11th Illinois Infantry Regiment

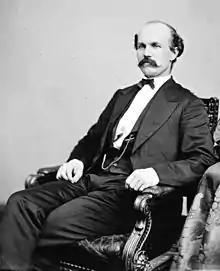
George C. McKee

From 1 February to 8 March 1864, the 11th Illinois participated in an expedition up the Yazoo River to Greenwood, Mississippi. On 5 February there was fighting at Liverpool Heights where the regiment lost 4 killed and 9 wounded. In the Battle of Yazoo City on 5 March, the unit sustained losses of 1 officer and 8 enlisted men killed, 24 wounded, and 12 missing. Under the overall leadership of Colonel Coates, the expedition consisted of 21 officers and 539 enlisted men from the 11th Illinois and 17 officers and 370 men from 8th Louisiana Infantry Regiment (African) aboard river transports. The force was accompanied by five gunboats under Captain Elias K. Owen and later joined by 250 troopers from the 1st Mississippi Cavalry Regiment (African). Yazoo City was occupied on 9 February and Greenwood on 14 February. After returning to Yazoo City, Coates' force was attacked by two brigades of Confederate cavalry on 5 March. The attackers surrounded nine companies of the 11th Illinois under Major McKee and 80 men of the 1st Mississippi in rifle pits outside the town, while forcing their way into the streets. Brigadier General Lawrence Sullivan Ross tried three times to bluff McKee into surrendering, but that officer refused to capitulate. After four hours, Coates attacked from the town with Company A of the 11th Illinois and six companies of the 8th Louisiana and compelled the Confederates to withdraw.